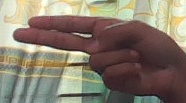
ASL sign: H